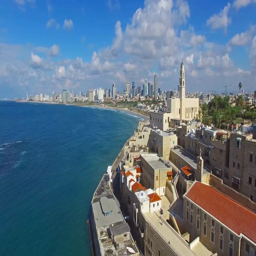
aerial footage moving in from the mediterranean sea